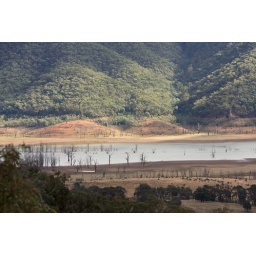
There will be no water left in this arm of the lake in 2 weeks.